Tourism in Perth

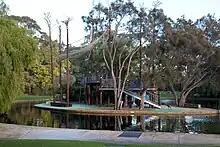
May Drive Parkland

The Old Mill, also known as Shenton's Mill, is a restored tower mill located on Mill Point in South Perth. It has been restored to its original 1830s condition, to serve as a historical attraction.